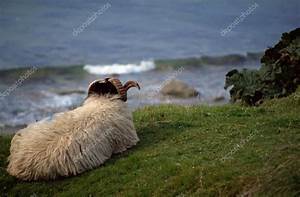
Label: pecora